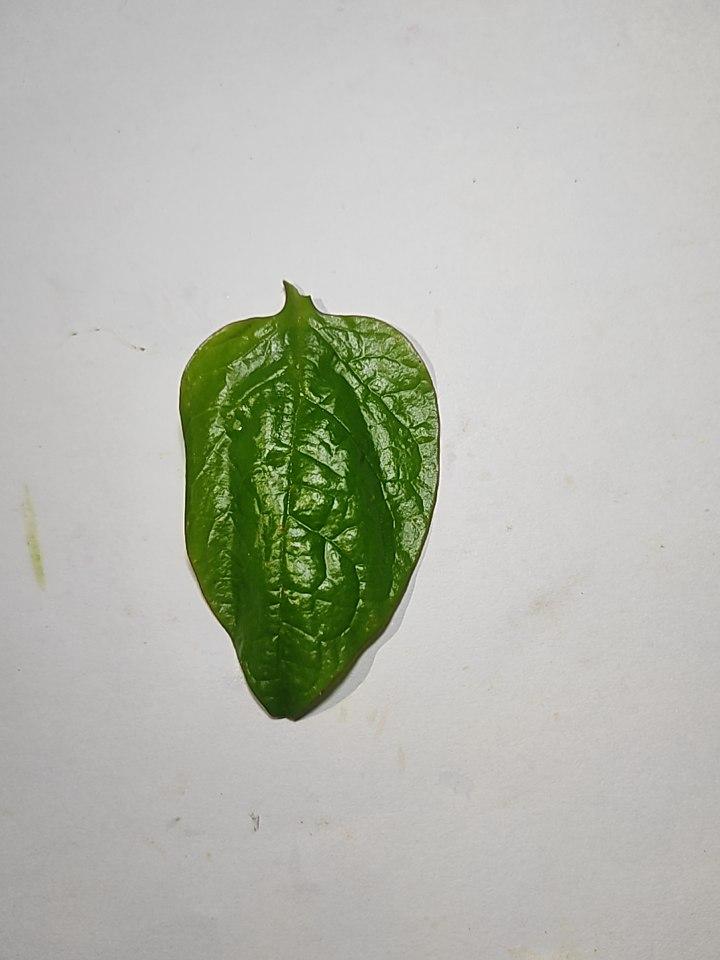
Label: healthy